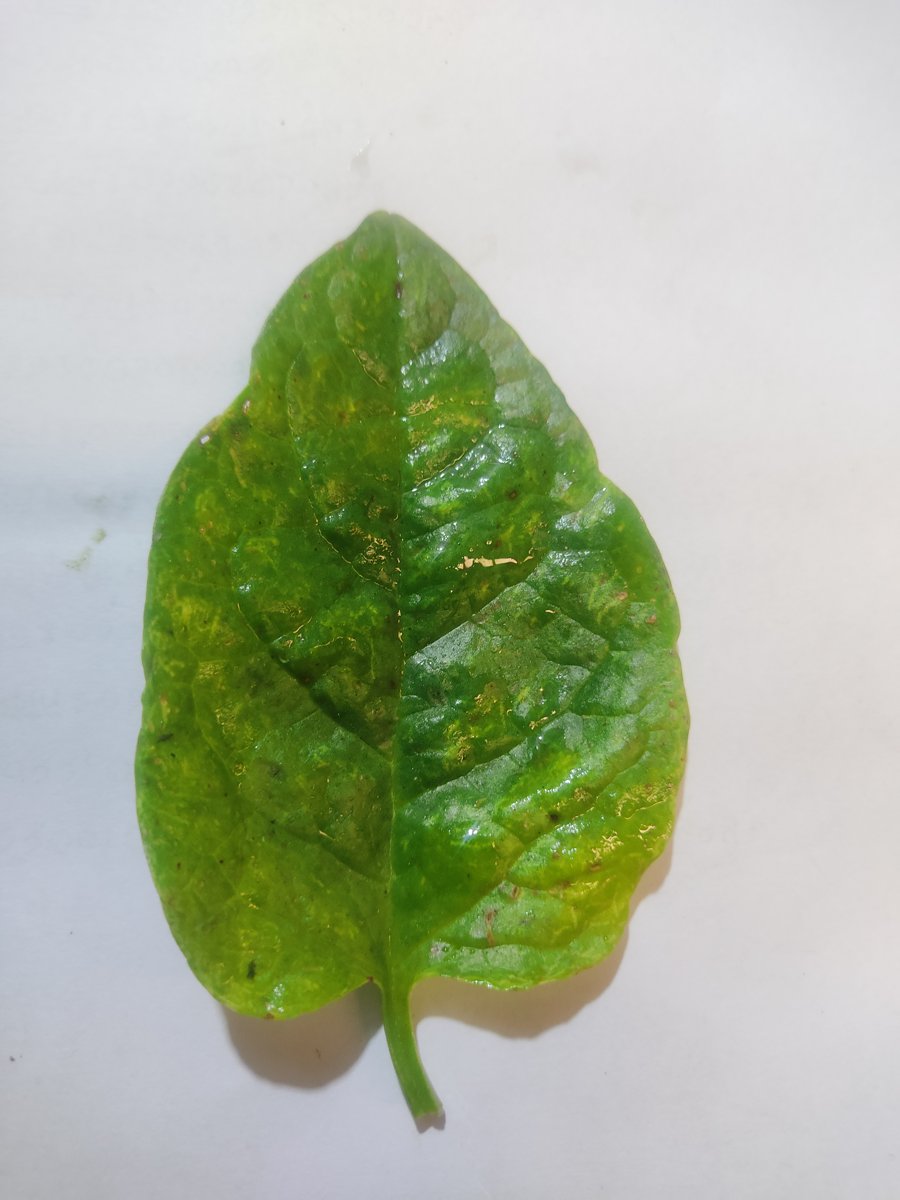
Label: Healthy-Leaf